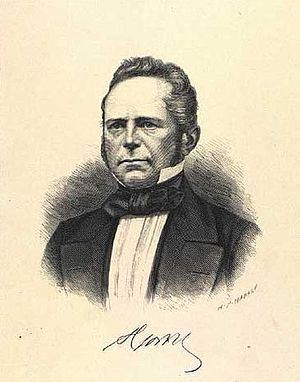
Søren Hjorth
Søren Hjorth var en dansk civilingeniør, opfinder og jernbanepionér.